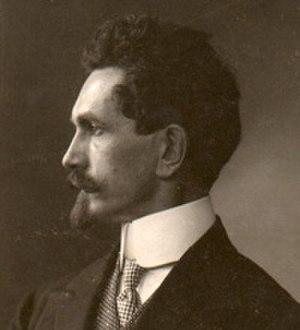
Bohumil Kafka, né le 14 février 1878 à Nová Paka et décédé le 24 novembre 1942 à Prague, est un sculpteur tchécoslovaque.